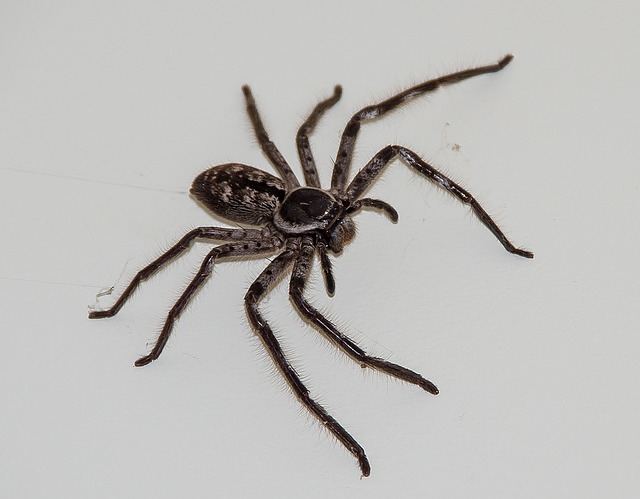
Label: ragno